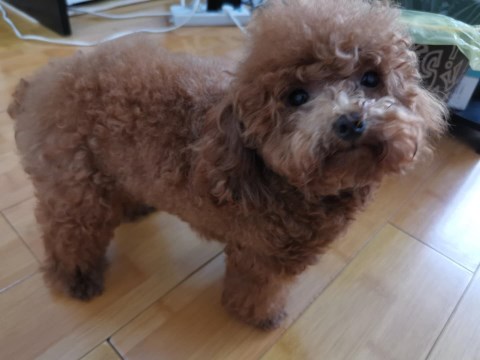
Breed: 7449-n000128-teddy